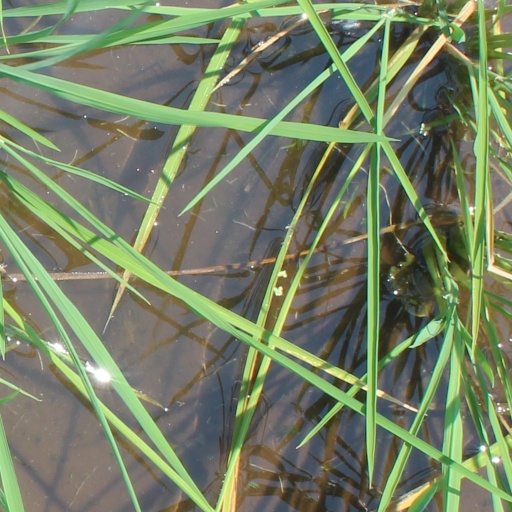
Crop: rice